Tahoe-LAFS

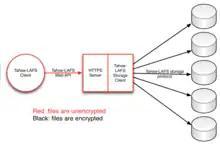
Overview of Tahoe-LAFS

The Tahoe-LAFS Client sends an unencrypted file via a web API to the HTTPS Server. The HTTPS Server passes the file off to the Tahoe-LAFS Storage client which encrypts the file and then uses erasure coding to store fragments of the file on multiple storage drives.